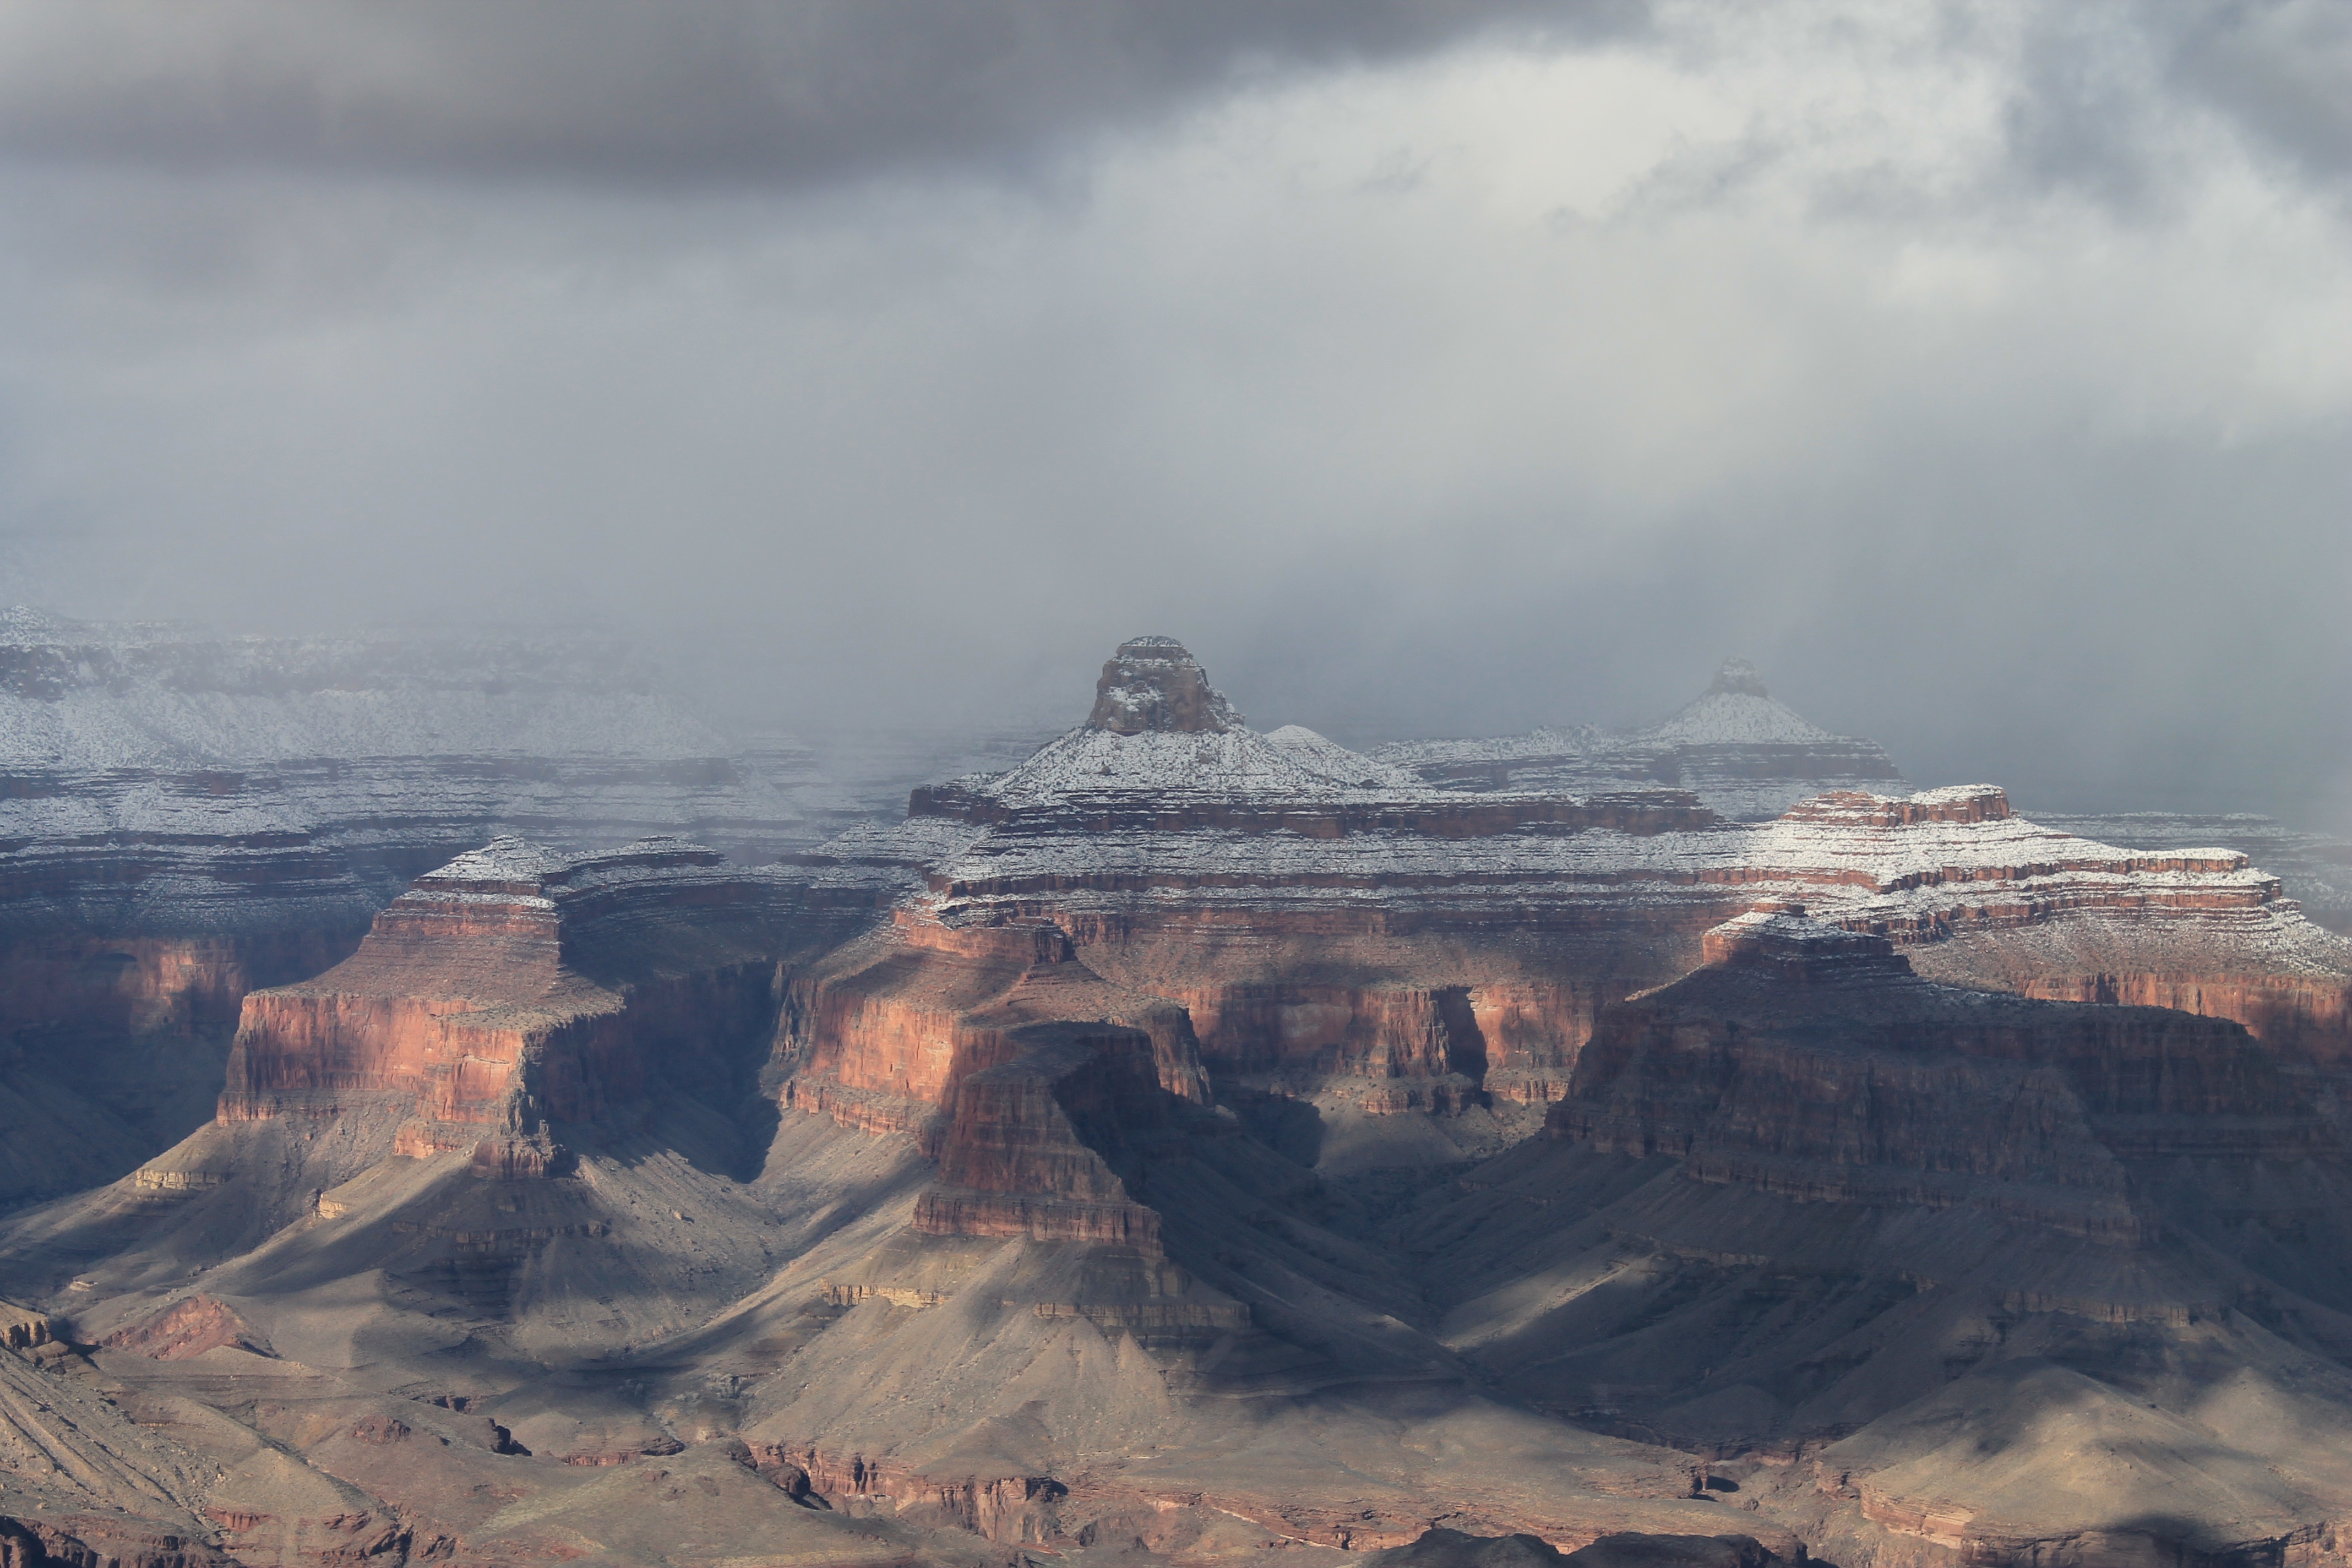
landscape, sea, coast, nature, forest, grass, rock, wilderness, mountain, snow, winter, lake, frost, wall, vacation, travel, cliff, scenic, natural, park, landmark, frozen, rocky, rugged, canyon, grand canyon, terrain, arizona, rocks, outdoors, south, national, clouds, grand, geology, cliffs, badlands, rim, marble, plateau, southwest, stunning, landform, geographical feature, atmospheric phenomenon